Tyabji family

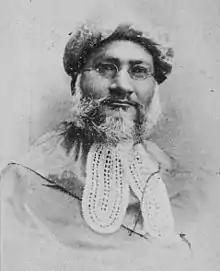
Badruddin Tyabji, President of the Indian National Congress

Judeline Kim Mary Tyabji is a former British Columbia politician, who was the youngest elected Member of the Legislative Assembly of British Columbia.